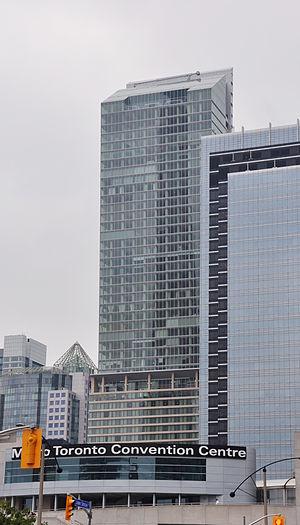
Le Ritz-Carlton Toronto est un gratte-ciel multiple-usage situé à Toronto en Ontario, construit par la Ritz-Carlton Hotel Company, L.L.C..